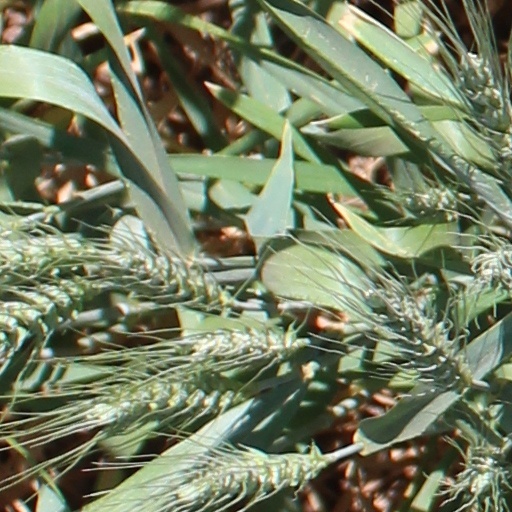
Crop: wheat